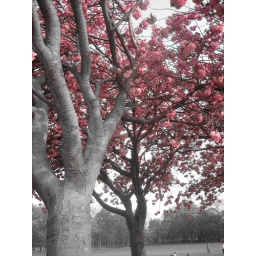
Sampled the Pink leaves and then set the camera to take the image in black and white while leaving in the selected colour.